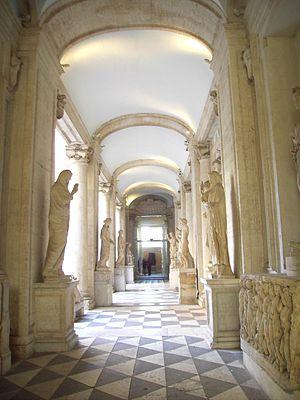
Les musées du Capitole sont un ensemble de musées d'art et d'archéologie situés sur la Place du Capitole, à Rome. Fondés en 1471, ce sont les plus anciens musées du monde. Leurs collections comprennent des statues en marbre ou en bronze, des peintures, des mosaïques et des inscriptions, toutes en provenance de Rome et de sa région. Elles sont conservées dans les deux palais de la place du Capitole, le palais Neuf et le palais des Conservateurs, ainsi que plus récemment dans le palais Caffarelli al Campidiglio tout proche et à la centrale Montemartini, dans un faubourg de Rome.